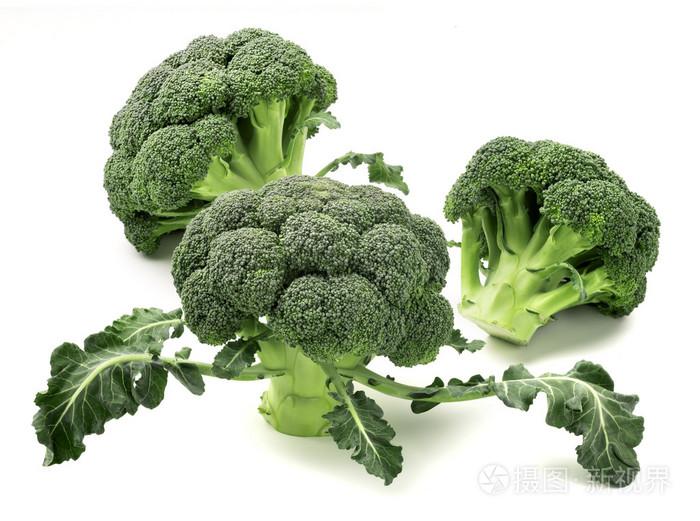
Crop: unknown
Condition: broccoli